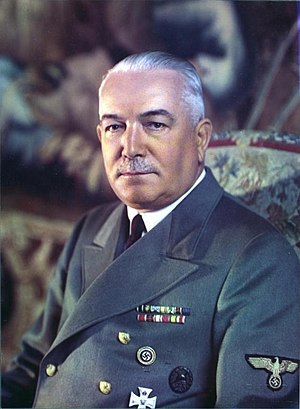
Konstantin von Neurath
Konstantin von Neurath
Konstantin Hermann Karl friherre von Neurath var en tysk nazistisk politiker og udenrigsminister fra 1932 til 1938.